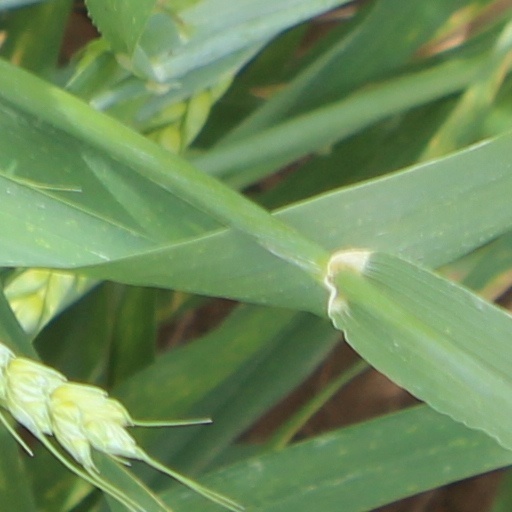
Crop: wheat